Trapeziometacarpal osteoarthritis

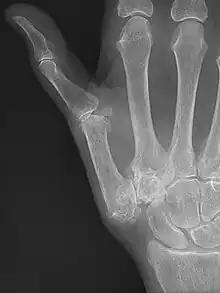
Stage 4 trapeziometacarpal osteoarthritis, with major subluxation of the joint

A simpler classification is no arthritis, some arthritis, and severe arthritis. This simpler classification system omits the potentially contradictory details of the Eaton/Littler classification and keeps scaphotrapezial arthrosis separate.